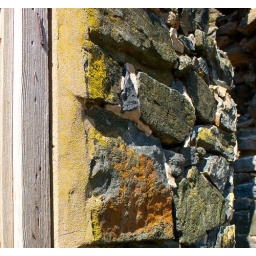
Lichens coat the rock near the wooden window frame. Nice textures.